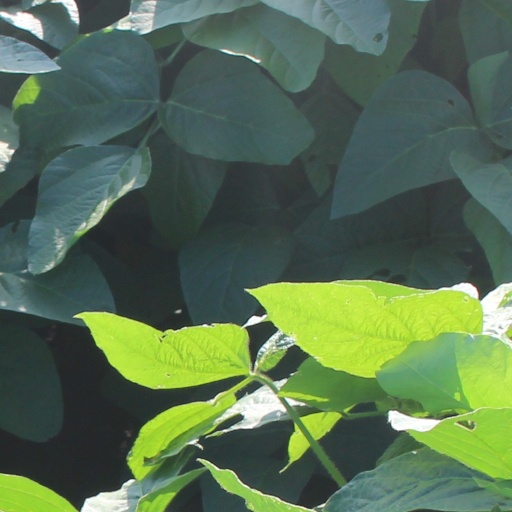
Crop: soybean